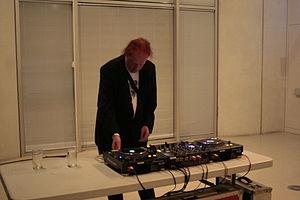
Richard H. Kirk, né en 1956, est un compositeur de musique électronique et artiste vidéo britannique.